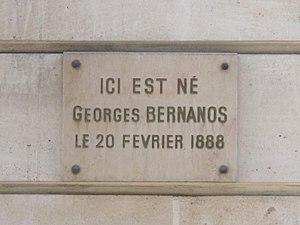
Immeuble où est né Georges Bernanos